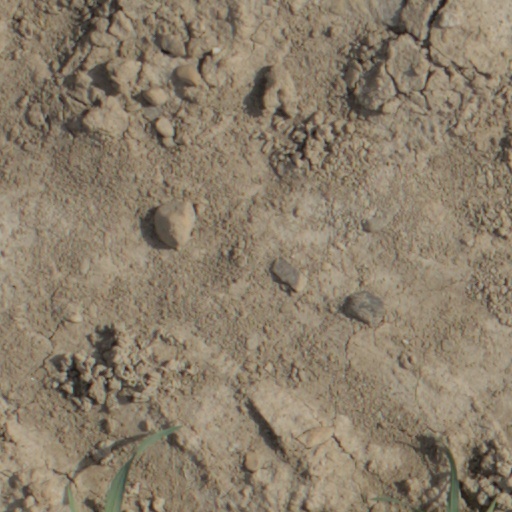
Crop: wheat